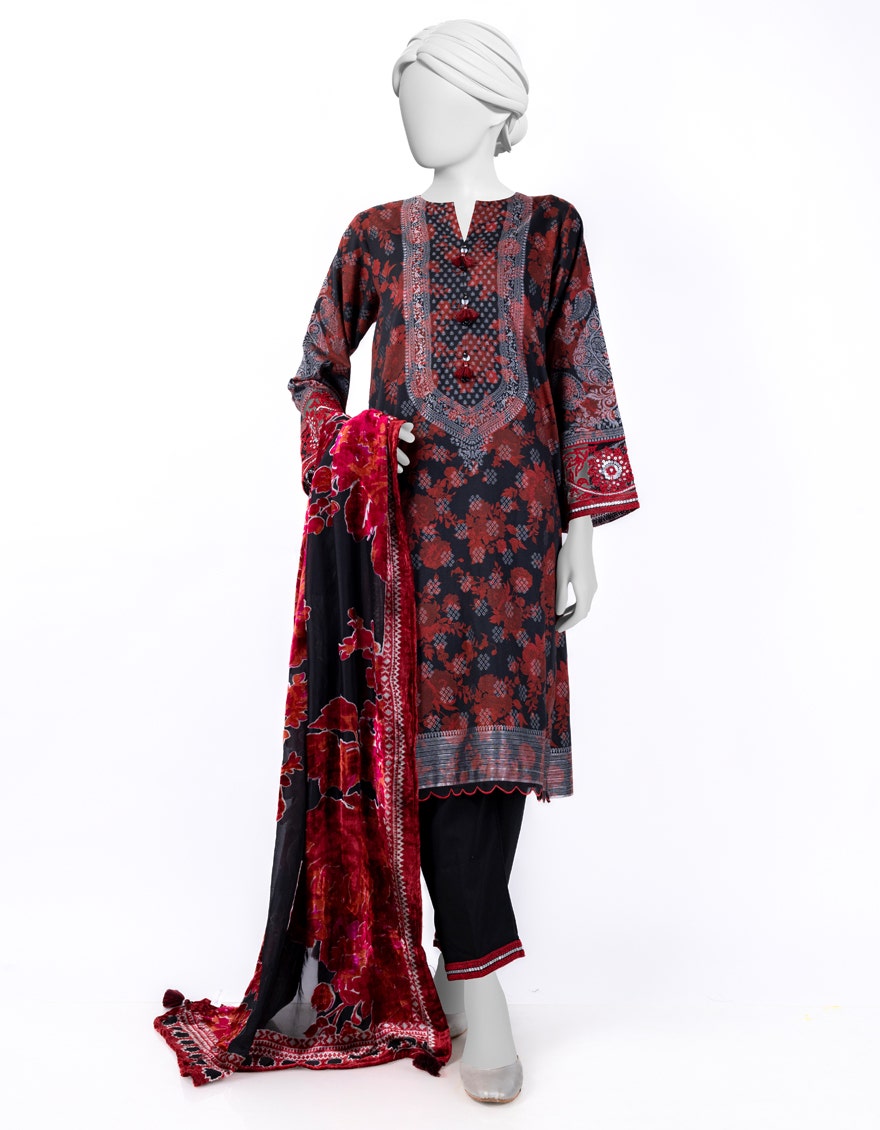
red black embroidered cotton lawn suit